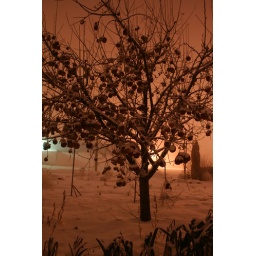
Apple tree dressed in un-picked fruit and snow.